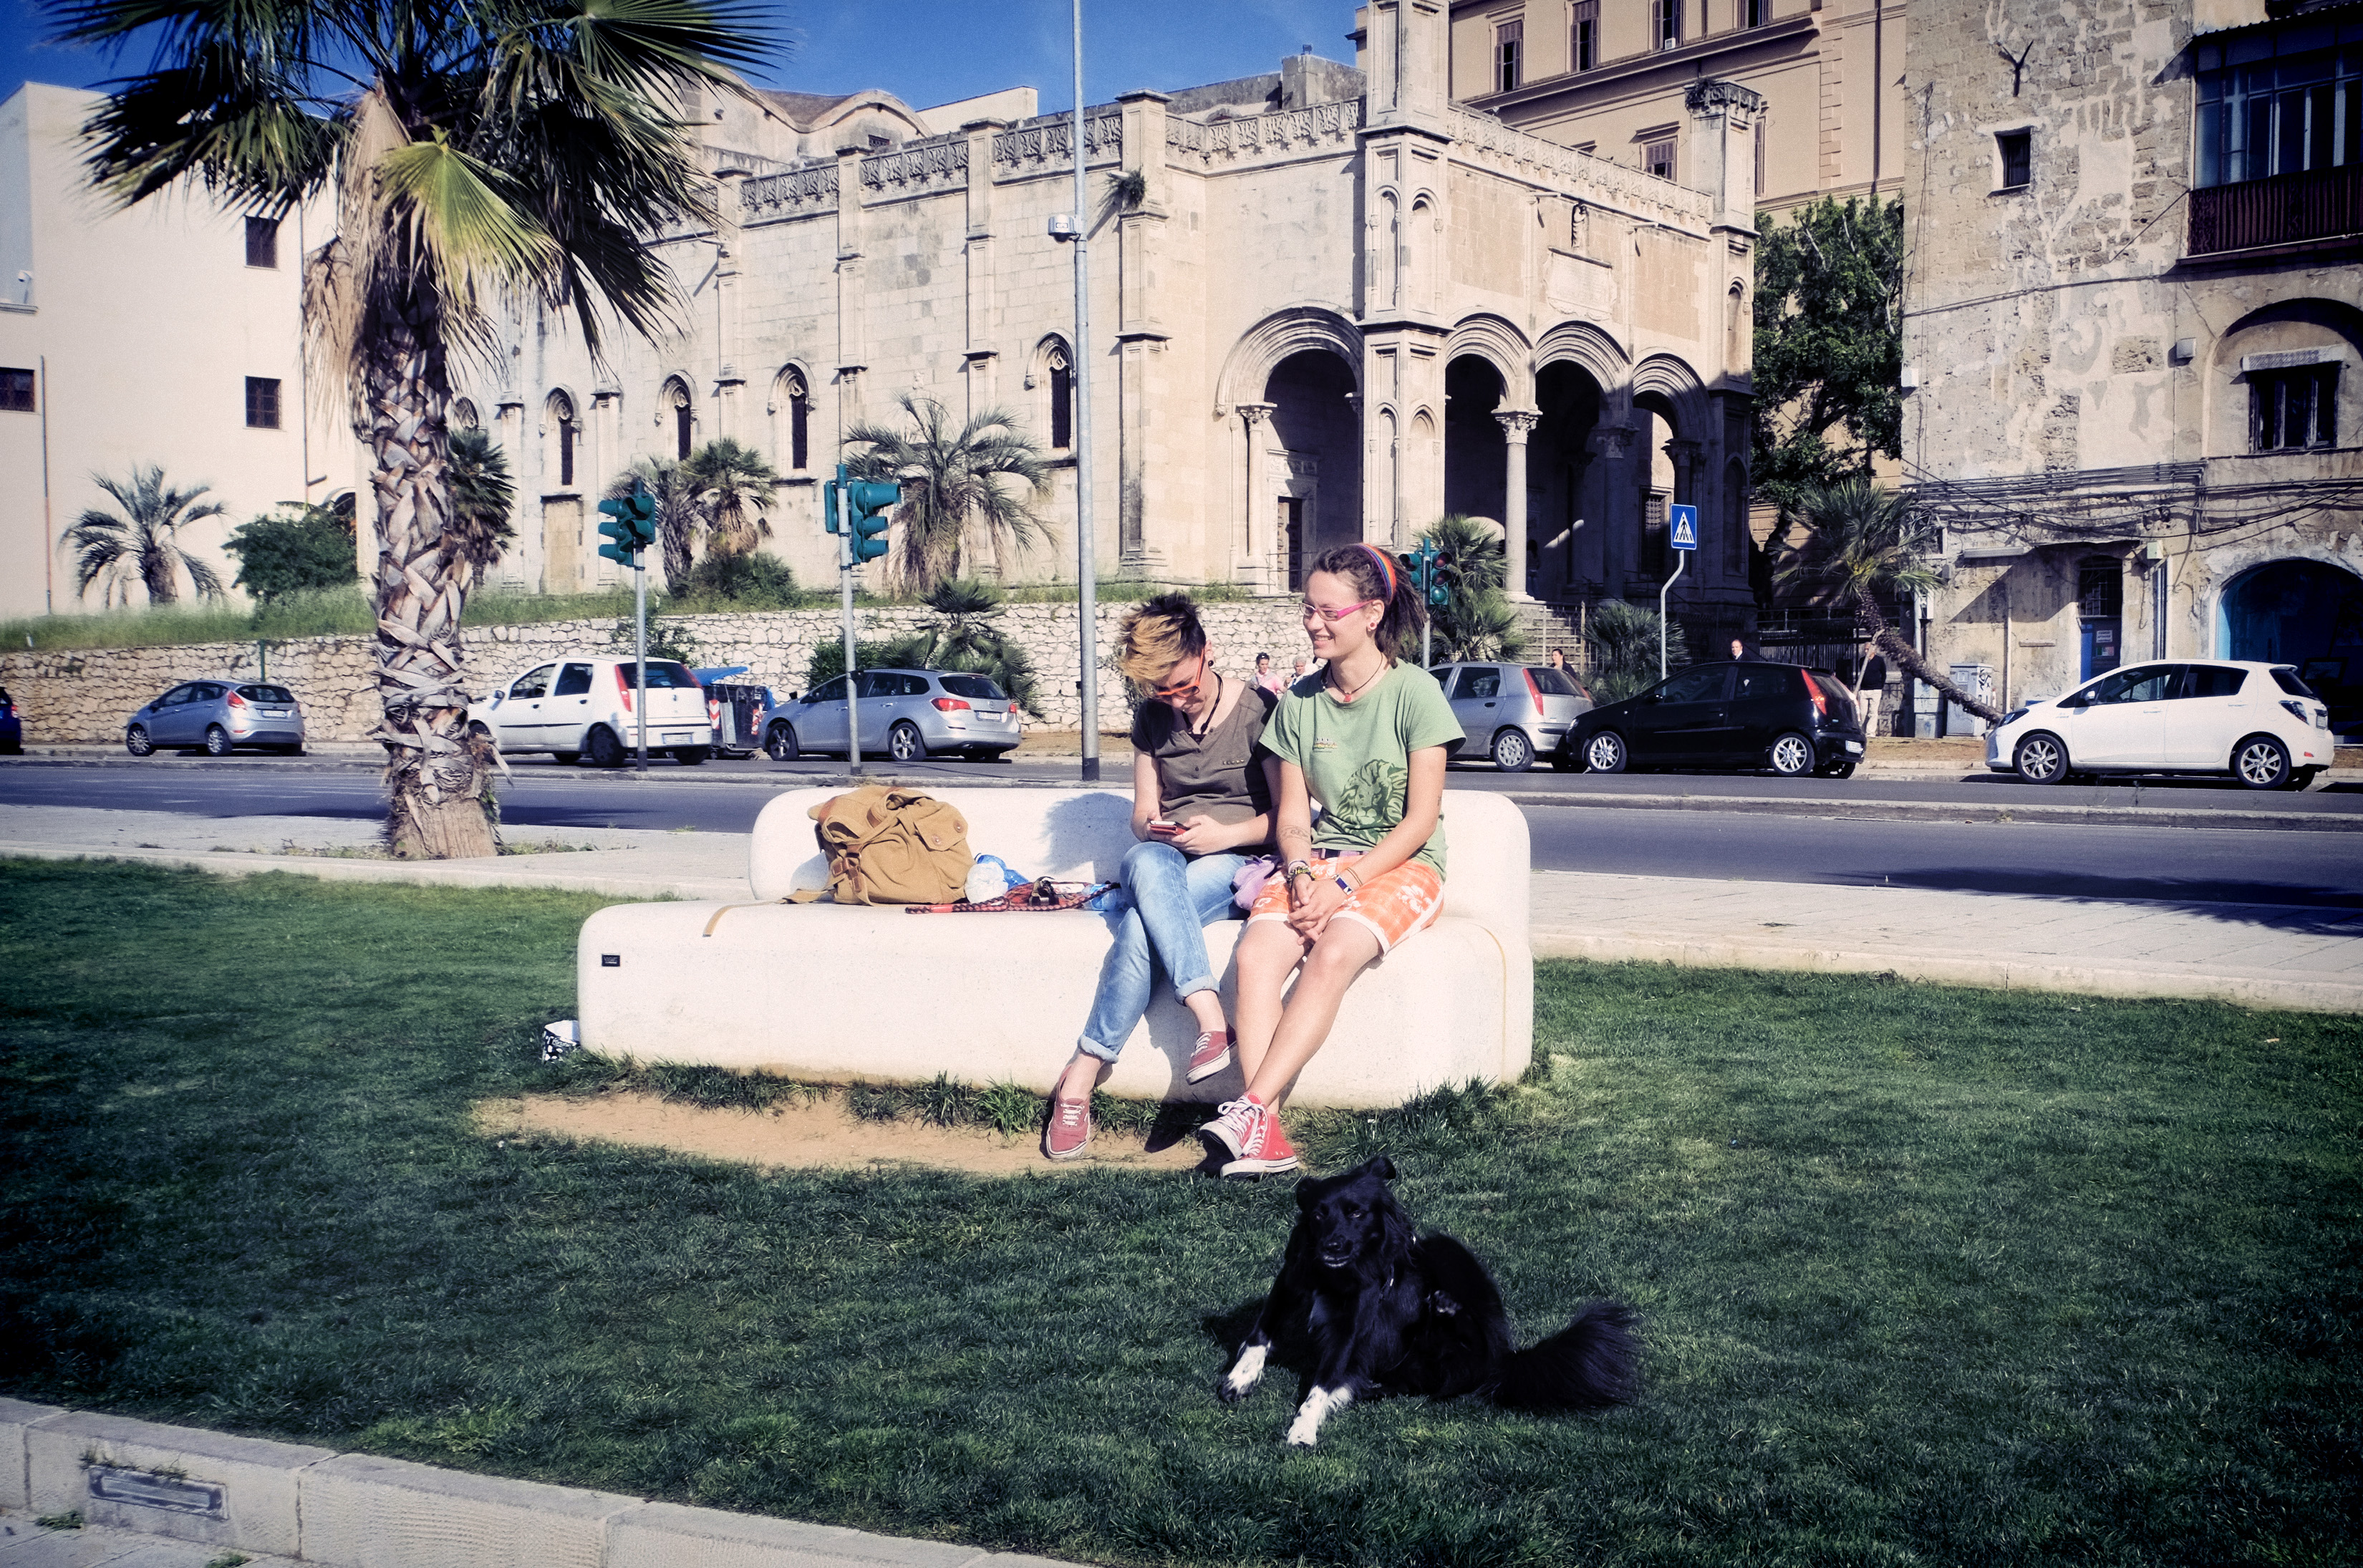
road, street, flower, vacation, italy, blue, tourism, photograph, fuji, sicily, palermo, fujix, fujixe1, e1